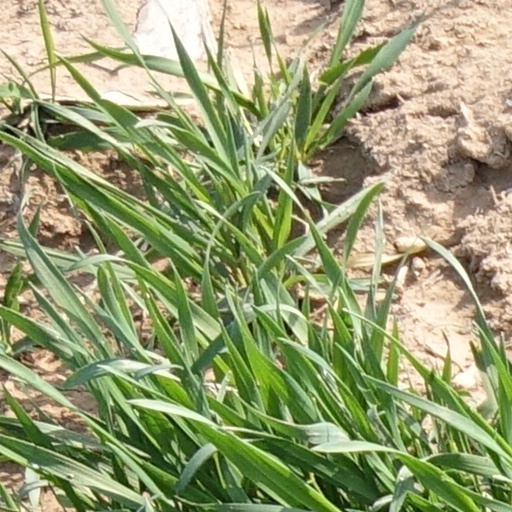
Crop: wheat